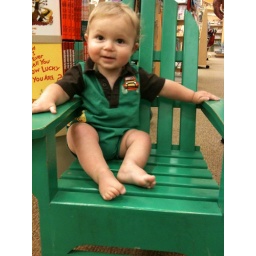
Little green boy in the little green chair